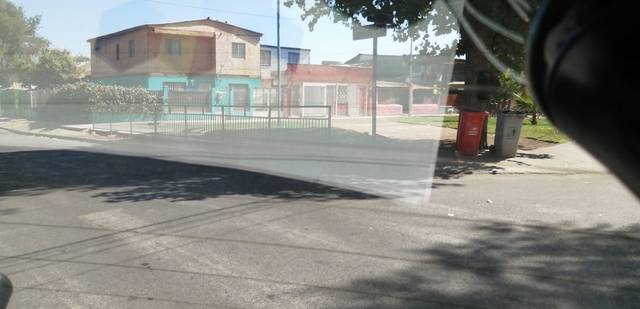
Region: Chile
Coordinates: -33.435, -70.753